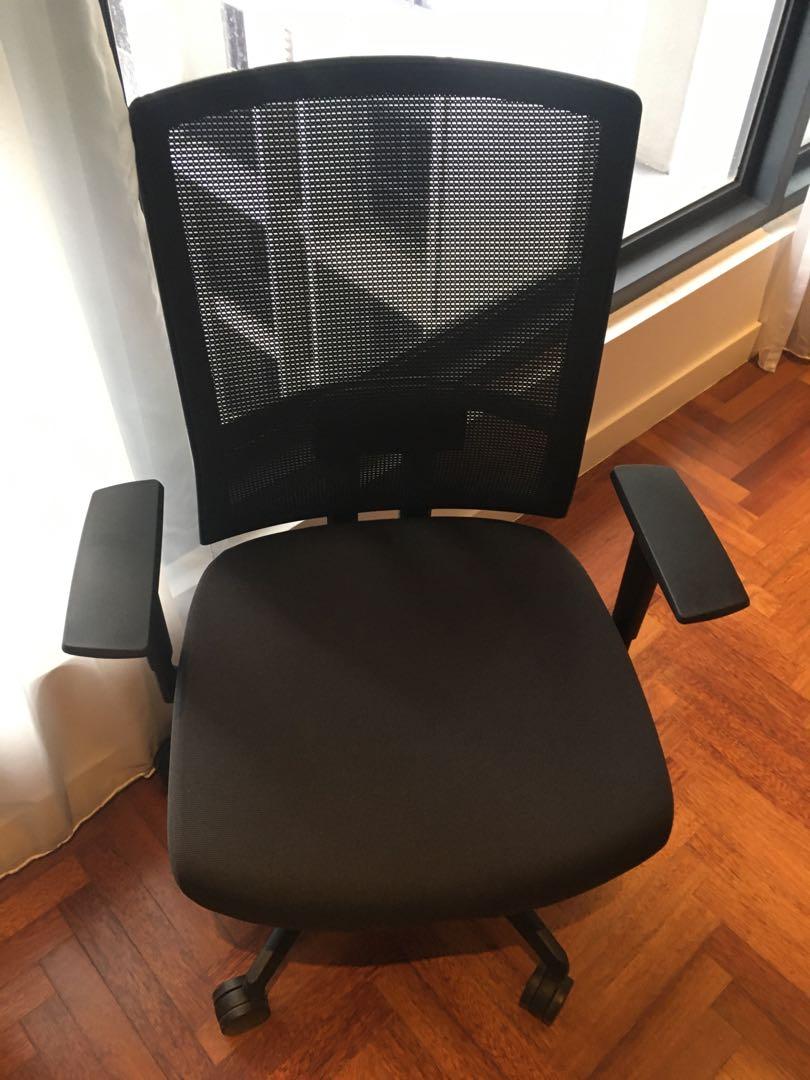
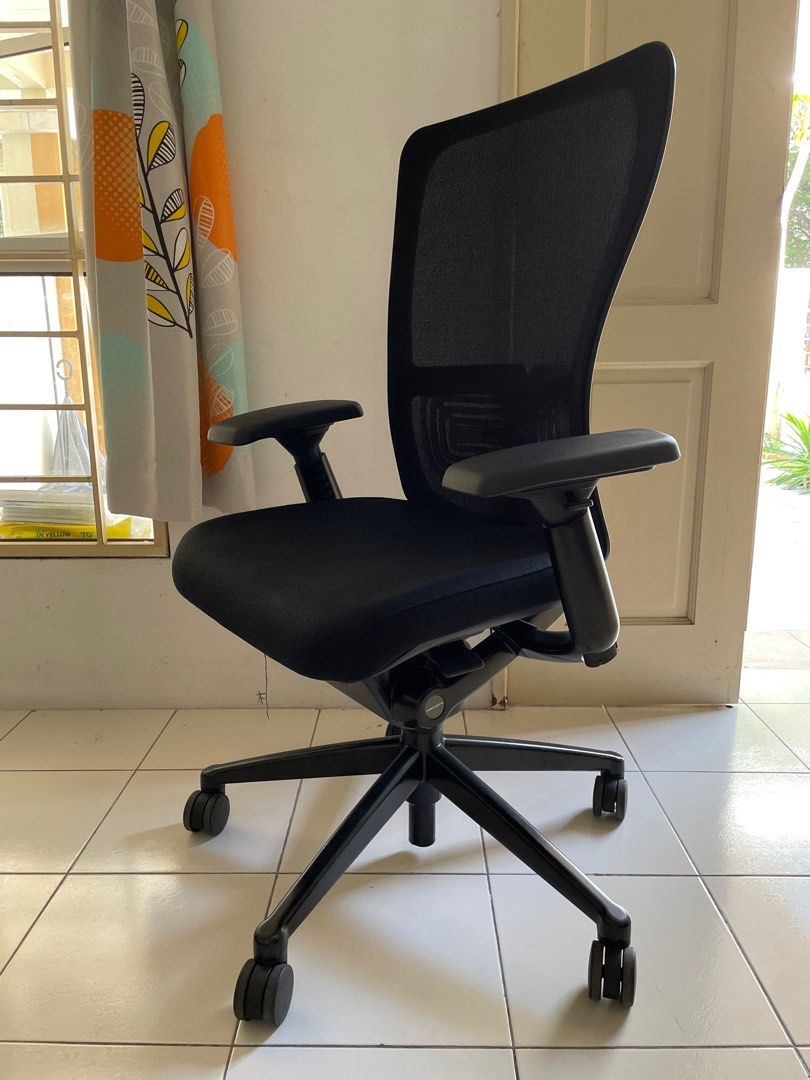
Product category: items_chair
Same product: yes